Elliott Gilbert

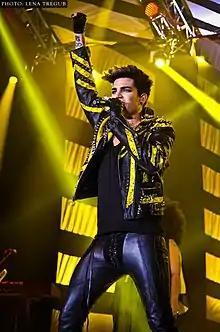
Adam Lambert (pictured) portrays Elliott "Starchild" Gilbert

On 10 July 2013, it was announced that Lambert was going to appear on Glee. Showrunner Ryan Murphy claimed to be "thrilled" to be announcing Lambert's casting. Lambert stated in an interview "I had such a blast filming the show, and loved getting back into acting and working with such great people," he says. "I'm so excited for everyone to see it!"